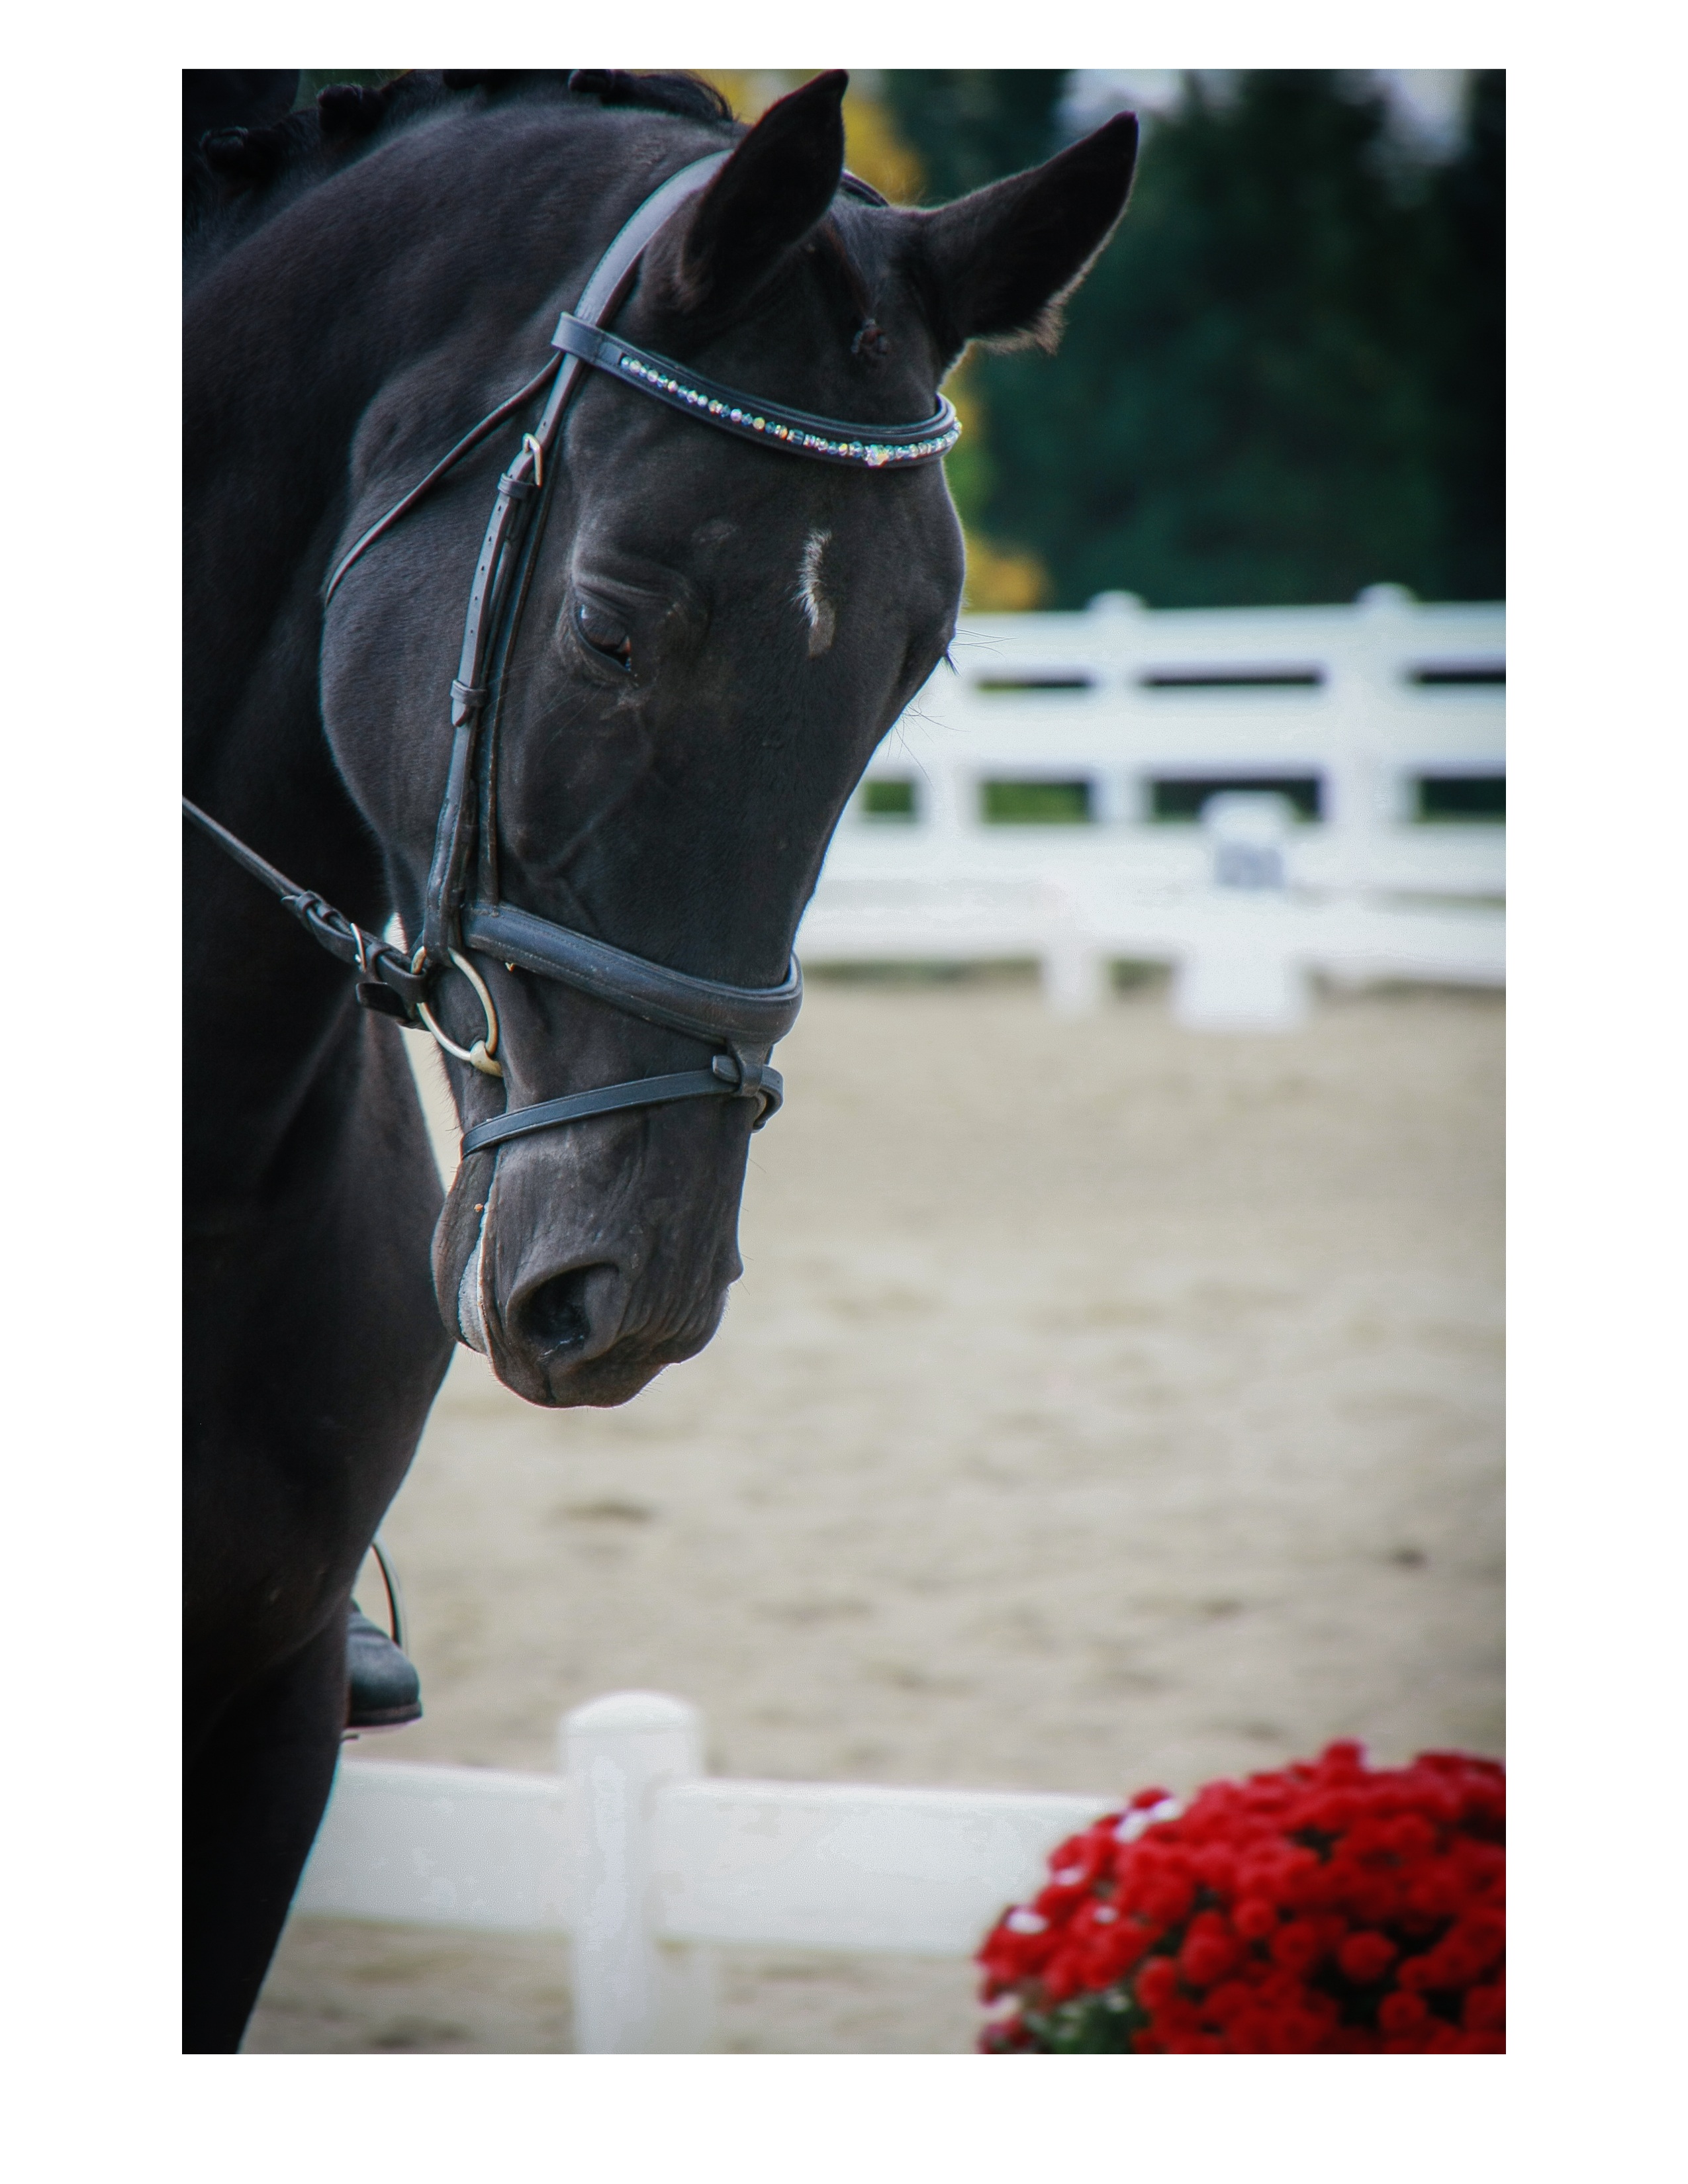
horse, rein, stallion, brand, bridle, equine, product, head, mare, halter, dressage, horse show, horse like mammal, horse tack